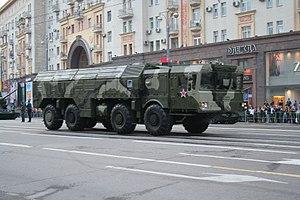
MZKT-7930 Astrolog est un tracteur d'artillerie, un tracteur-érecteur-lanceur, un véhicule du génie militaire pontonnier et un véhicule radar en 8x8.